Akron Fossils & Science Center

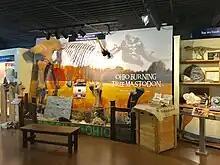
Burning Tree Mastodon exhibit at the Creation Education Museum

It was opened May 26, 2005, by William Sanderson II, a financial planner and former Cincinnati middle-school science teacher. Sanderson has an MBA from Malone University in Canton, Ohio, and a BSc degree in education from Miami University in Oxford, Ohio.